Yoko Yamamoto

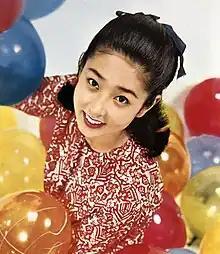
Yamamoto in 1965

was a Japanese actress represented by Kabushikigaisha Sanyō Kikaku. Yamamoto was born on March 17, 1942, and died on February 20, 2024, at the age of 81.